West Charlton United Presbyterian Church

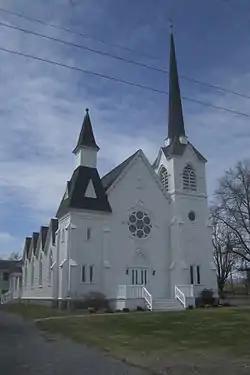

West Charlton United Presbyterian Church, also known as "Scotch Church," is a historic Presbyterian church at 1331 Sacandaga Road in West Charlton, Saratoga County, New York. It was built about 1880 and is a rectangular, wood-frame building in the Late Victorian style. It features engaged corner towers and a polygonal chapel added in 1904. The north tower supports a louvered belfry topped by a tall spire. The church was founded by immigrants from Scotland.